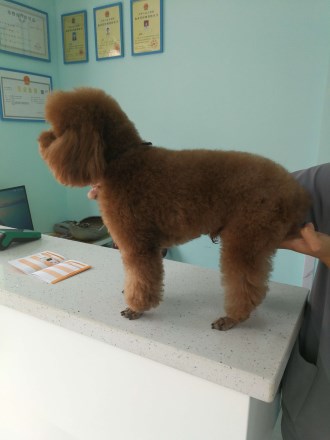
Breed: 7449-n000128-teddy